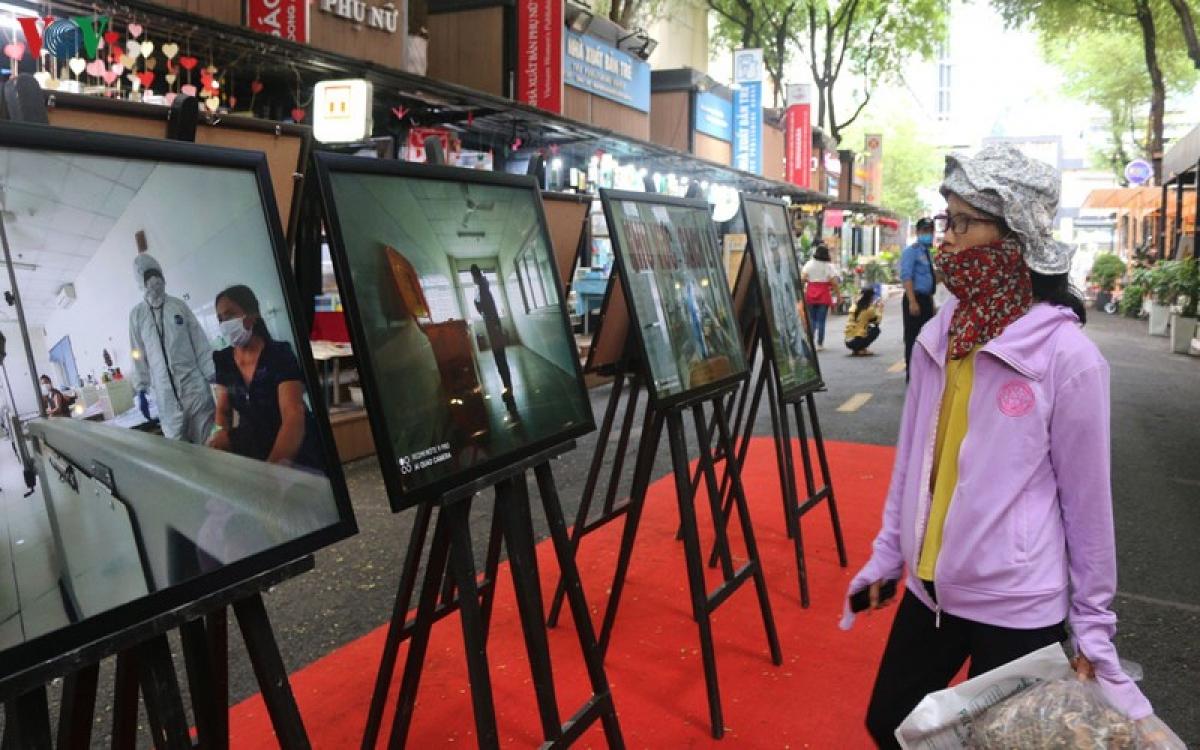
các bức ảnh được trưng bày trên một tấm thảm màu đỏ